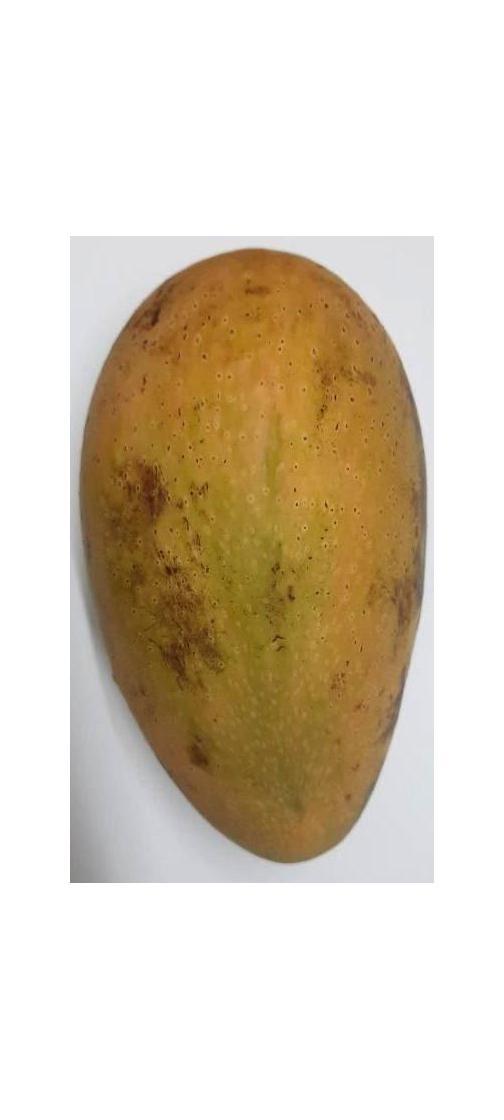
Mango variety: Ashshina Classic